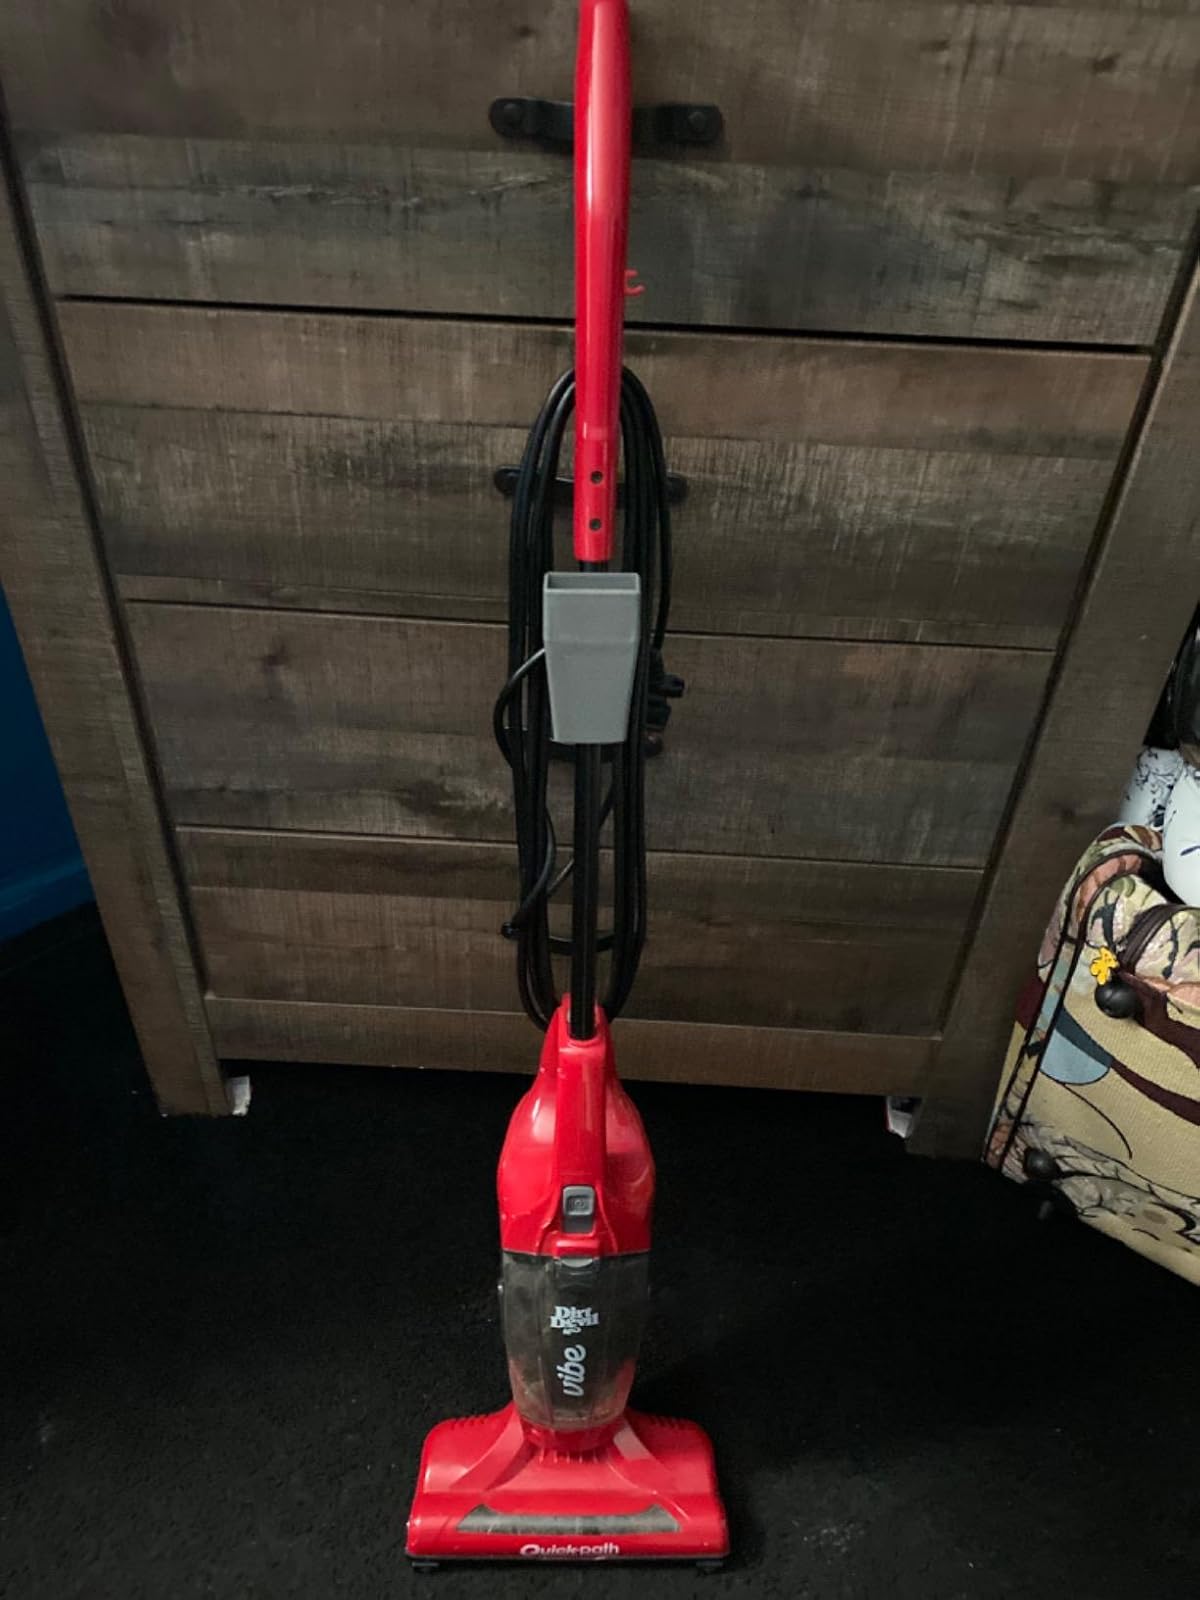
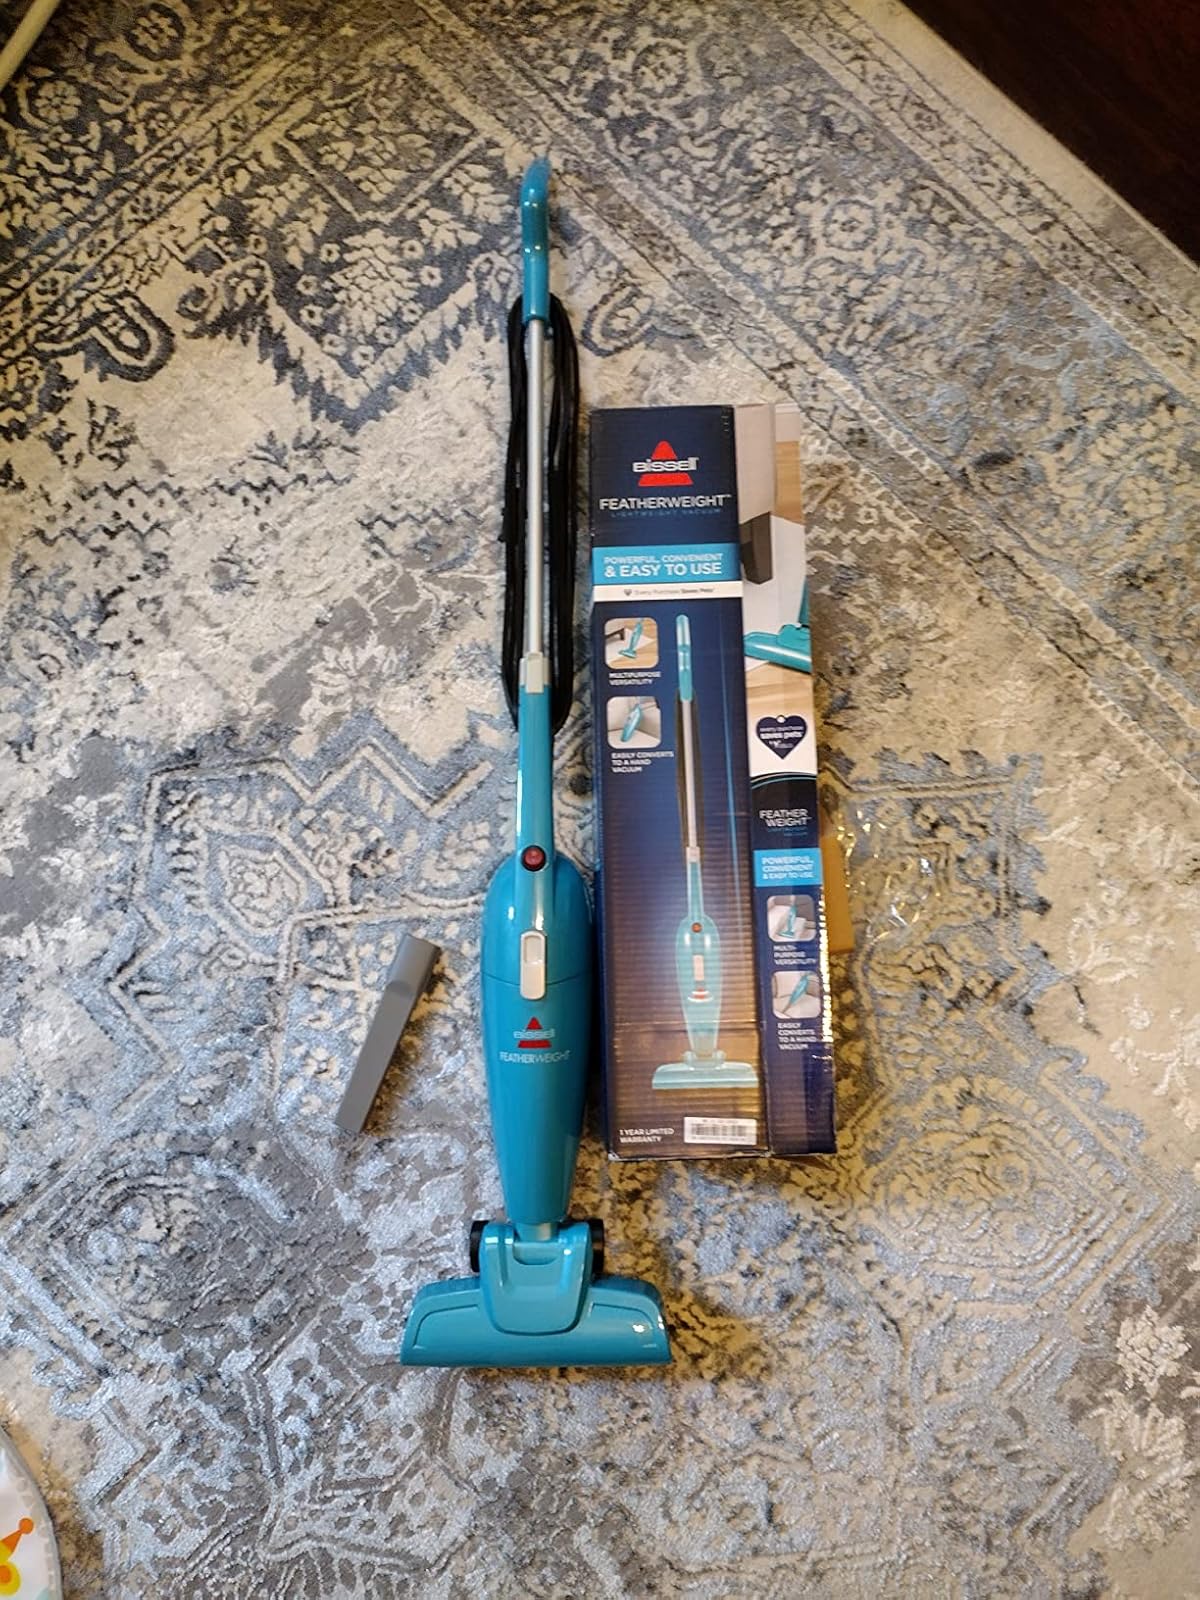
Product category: items_vacuum
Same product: no